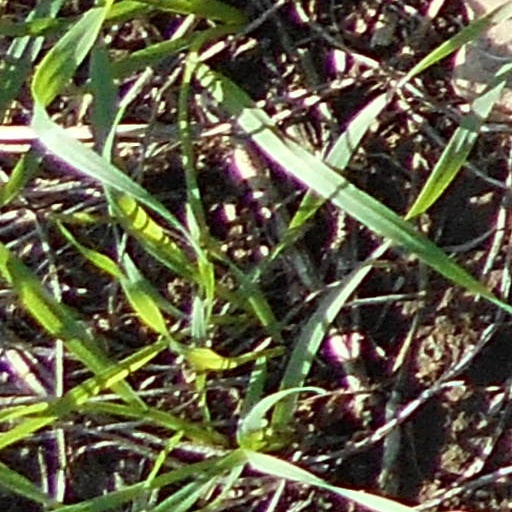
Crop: wheat